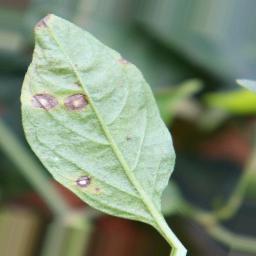
Label: cercospora